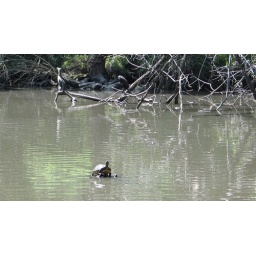
This turtle is merely sunning itself on a rock in the middle of a laguna at the arboretum.